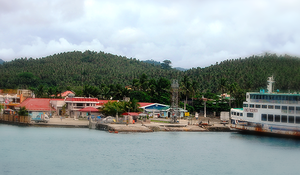
Allen est une localité de la province de Samar du Nord, aux Philippines. En 2015, elle compte 25 469 habitants.